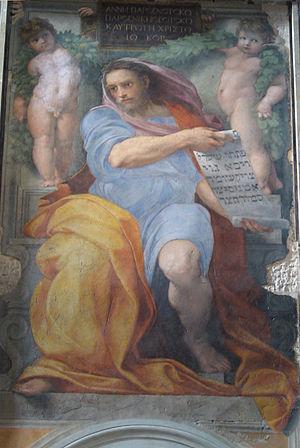
La basilique Sant'Agostino in Campo Marzio est un lieu de culte situé à Rome en Italie, dans le rione de Sant'Eustachio, à proximité de la Piazza Navona.